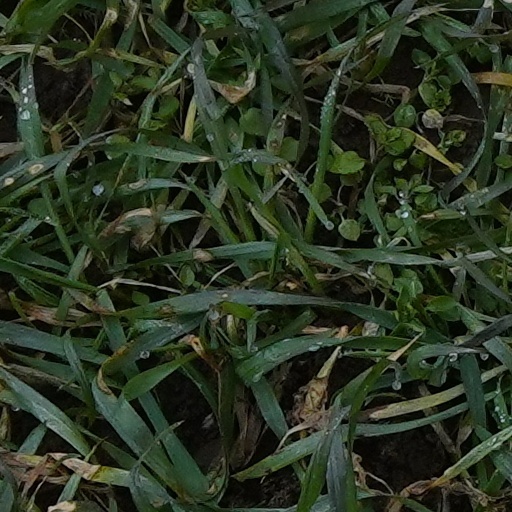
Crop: wheat